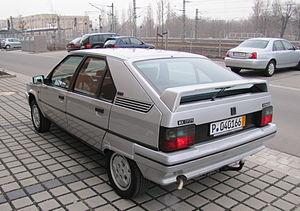
Citroën BX 1.9 GTi de 1990 immatriculée dans la région de Berlin, Allemagne (P = Potsdam).